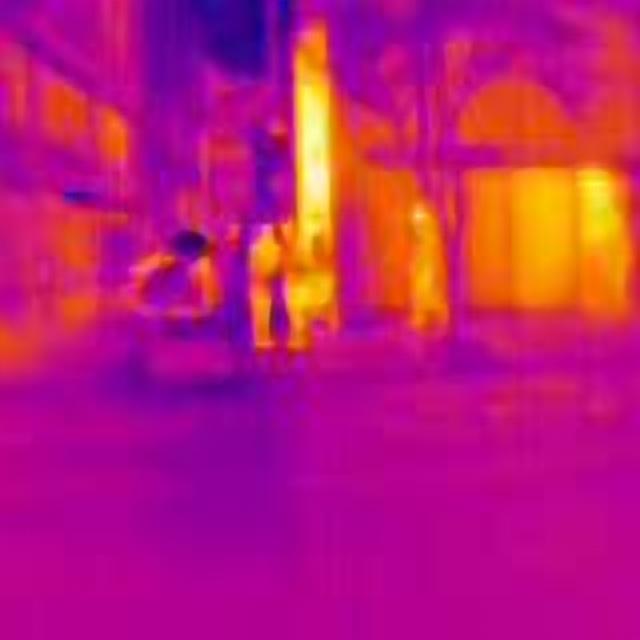
Detected objects:
label: person
label: person
label: person
label: person